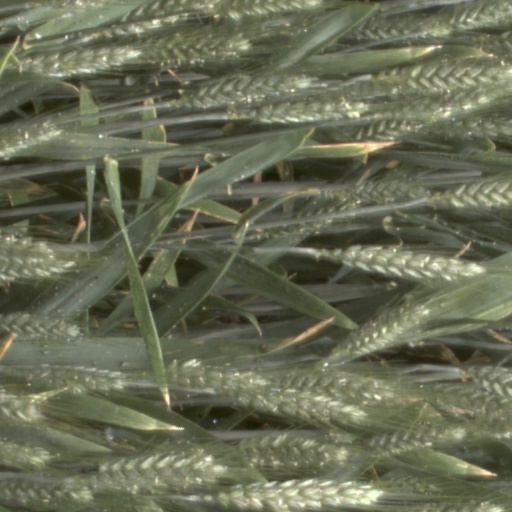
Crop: wheat